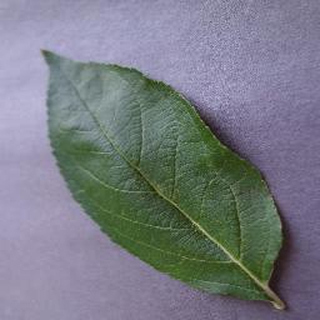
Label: healthy_apple